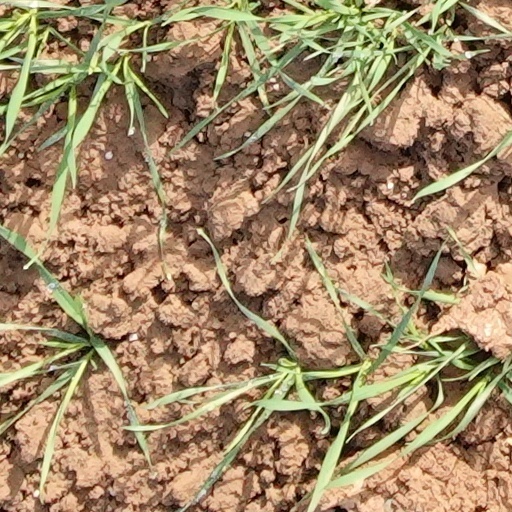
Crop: wheat